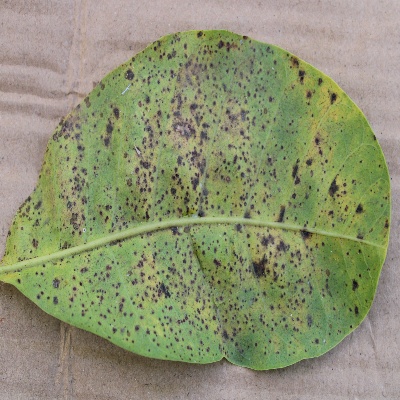
Crop: Cashew
Condition: anthracnose